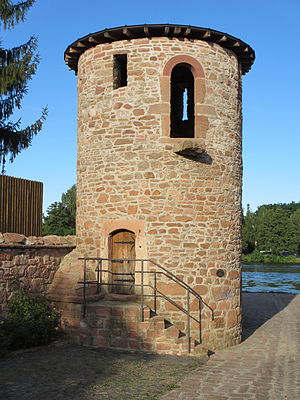
Niedernberg
Bytårnet „Turm am Main“ blev restaureret i 2006
Niedernberg er en kommune i Landkreis Miltenberg i Regierungsbezirk Unterfranken i den tyske delstat Bayern.